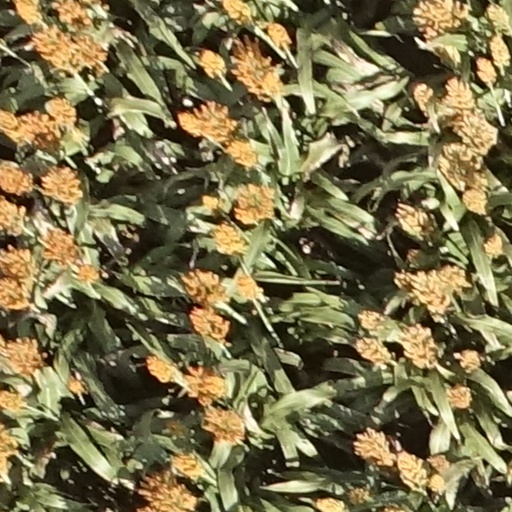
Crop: sorghum